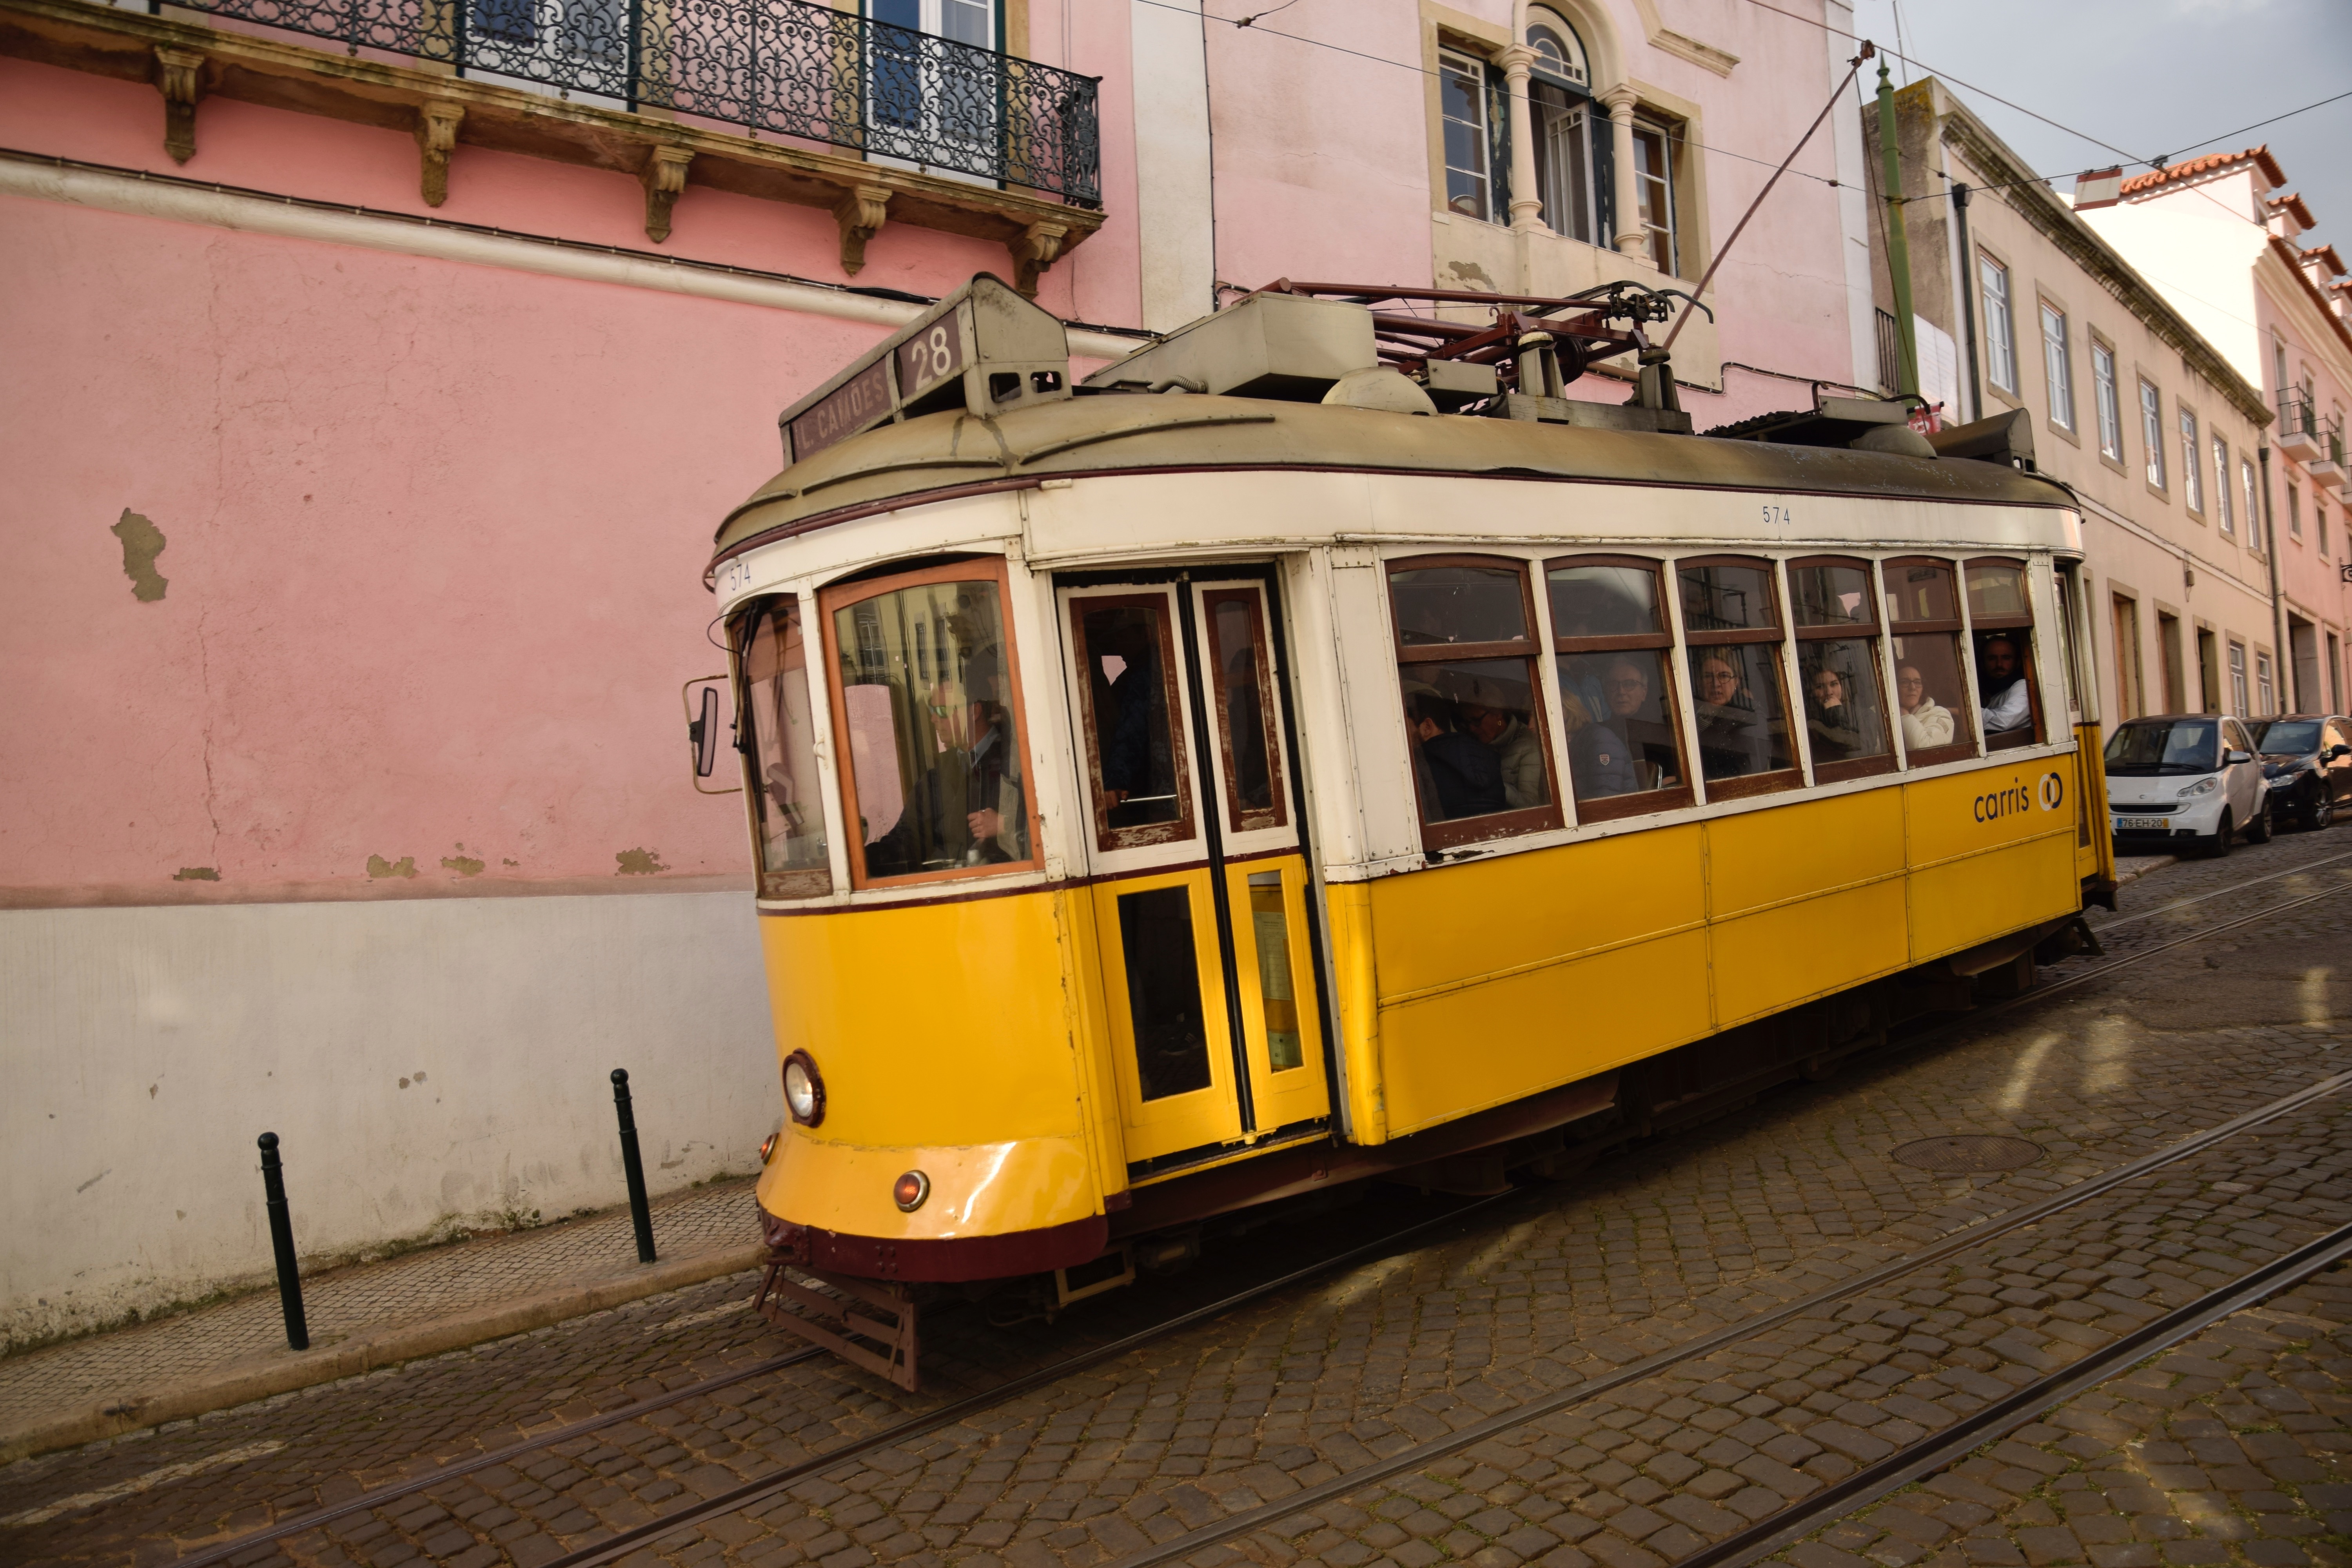
city, travel, tram, transport, vehicle, electricity, yellow, cable car, public transport, capital, holidays, passengers, lisbon, land vehicle, mode of transport, rolling stock, passenger car